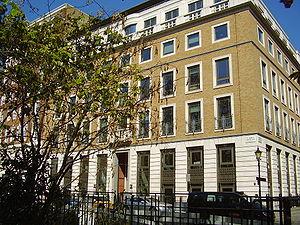
La société BP est une compagnie britannique de recherche, d'extraction, de raffinage et de vente de pétrole fondée en 1909. Anciennement nommée Anglo-Persian Oil Company, puis Anglo-Iranian Oil Company, puis British Petroleum Company, puis BPAmoco, avant d'être renommée BP.